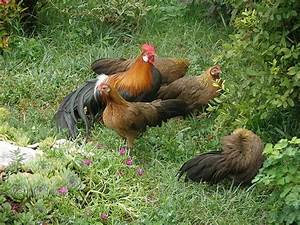
Label: gallina